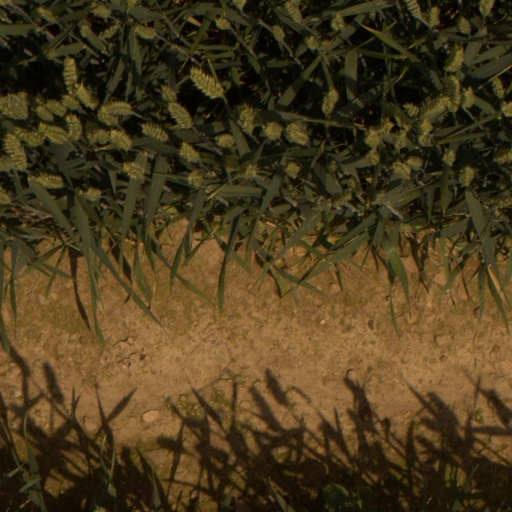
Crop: wheat